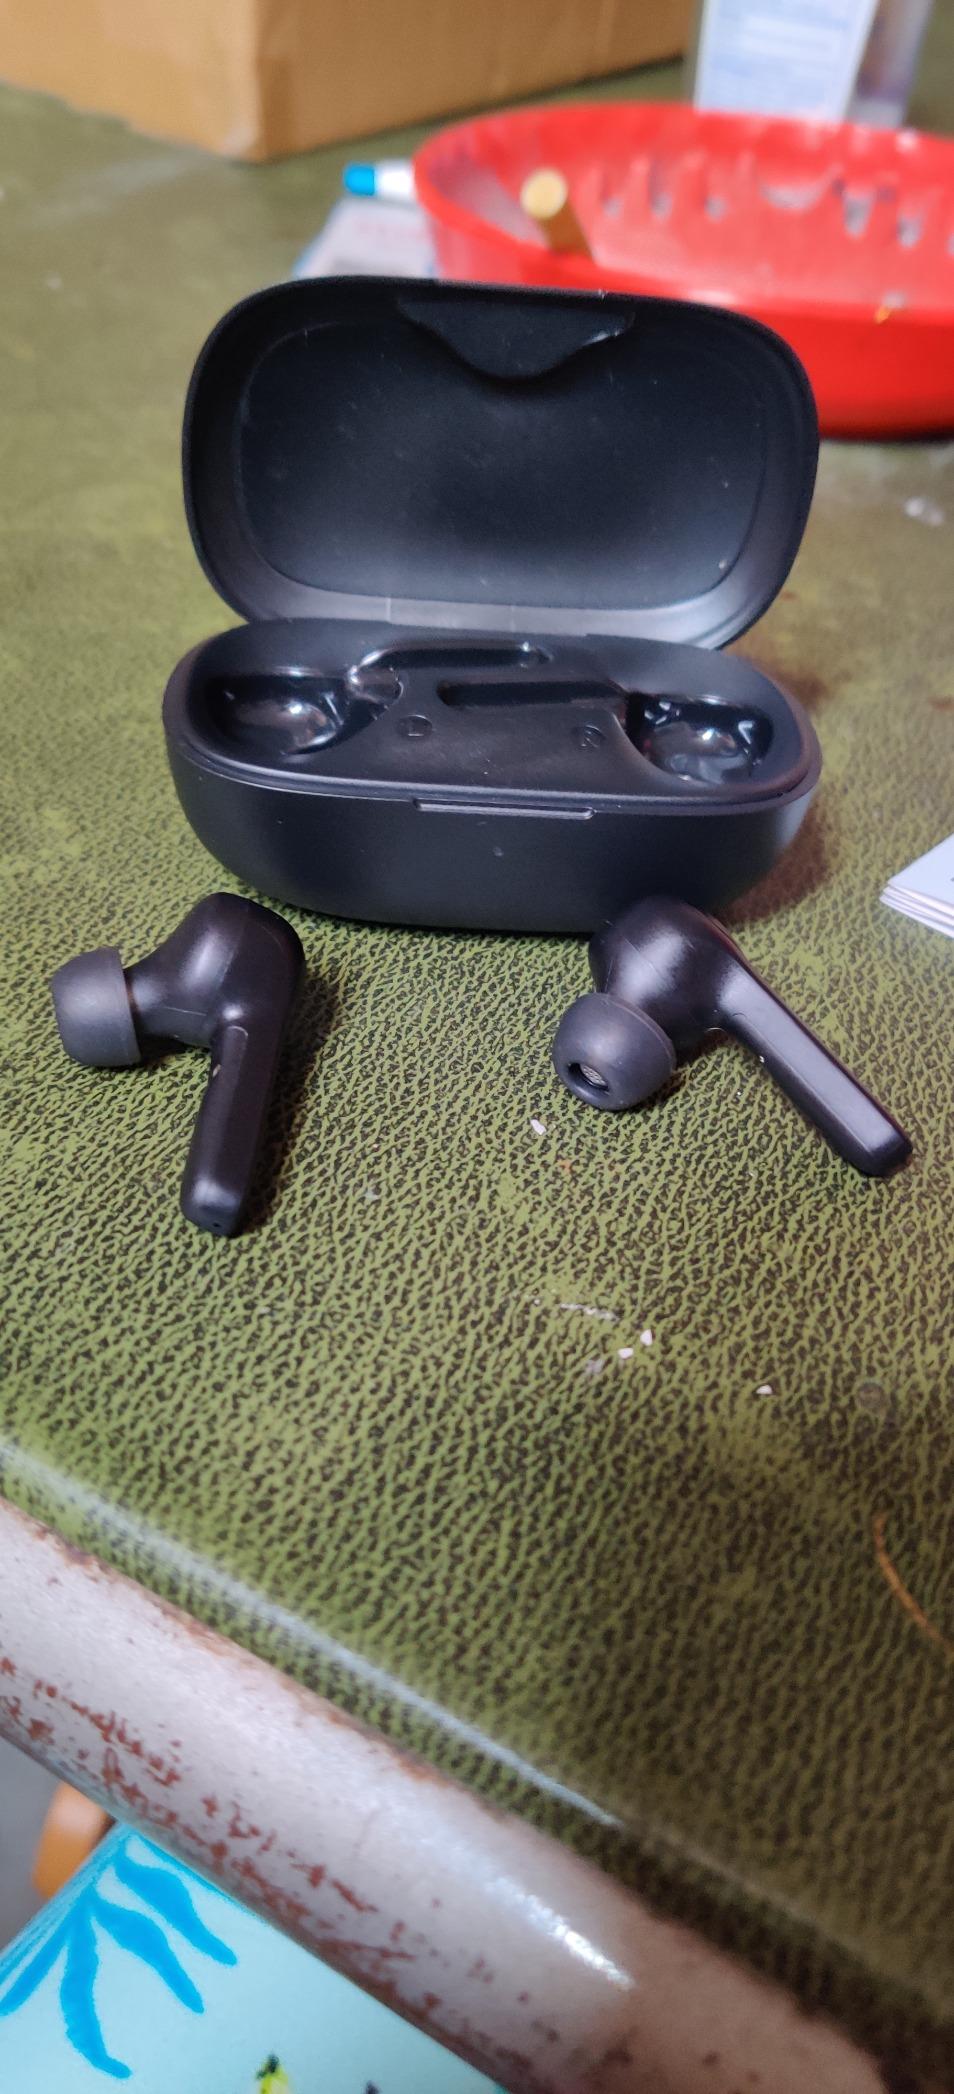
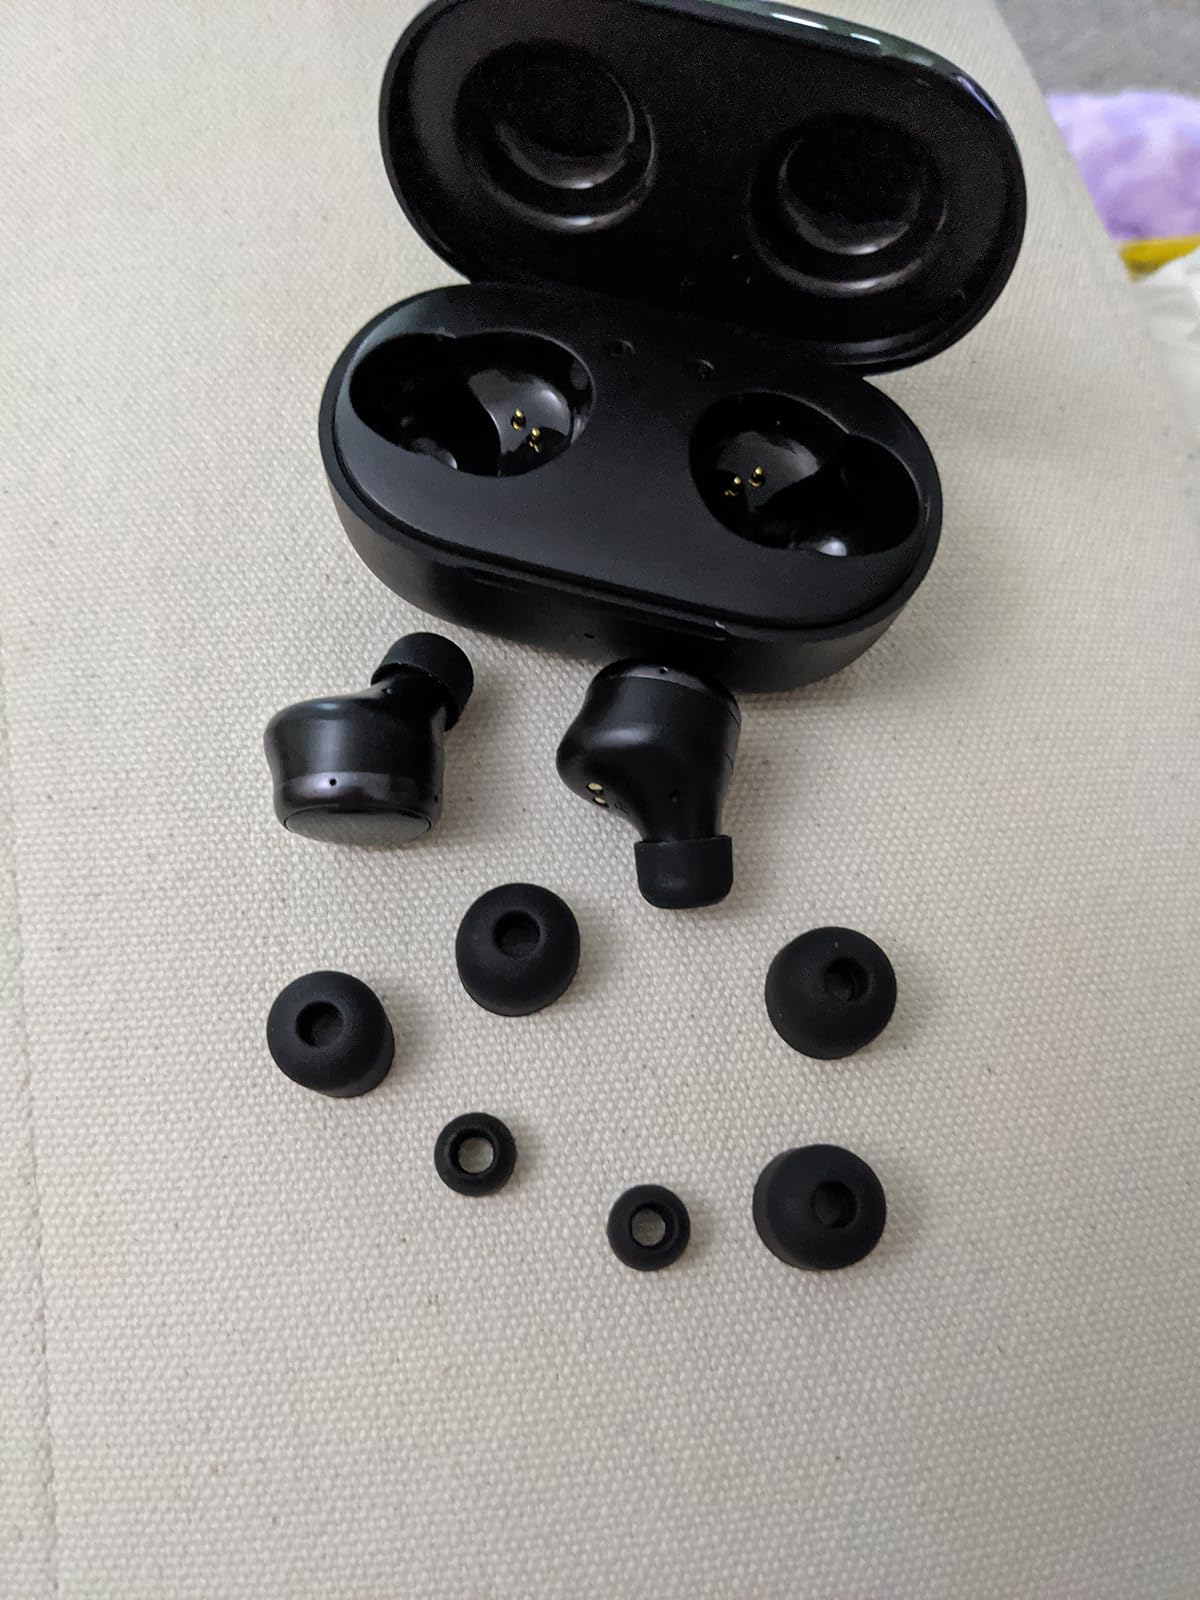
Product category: earbuds
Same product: no